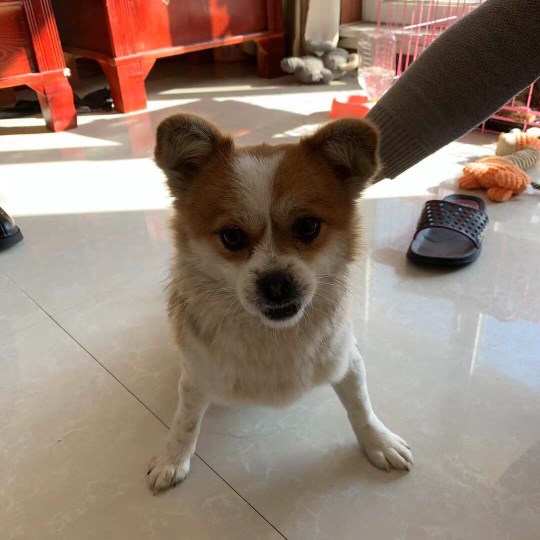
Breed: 3336-n000121-chinese_rural_dog